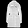
Label: Coat